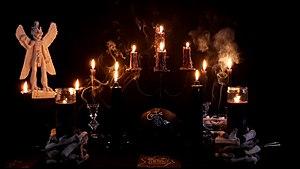
Le zuisme ou zouisme, appelé aussi natib qadish, est un ensemble de mouvements néo-païens de tradition sumérienne-mésopotamienne et sémite-canaanéenne. En Islande, l'Église zuiste d'Islande officiellement reconnue par l'État en 2013, a été utilisée pour contourner la taxe religieuse et protester contre les liens entre la religion et l'État.